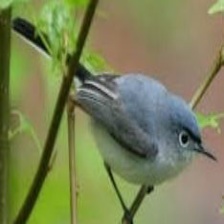
Species: BLUE GRAY GNATCATCHER
Scientific name: POLIOPTILA CAERULEA